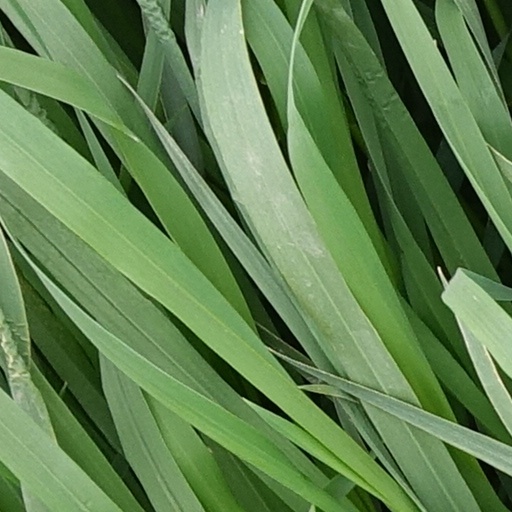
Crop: wheat